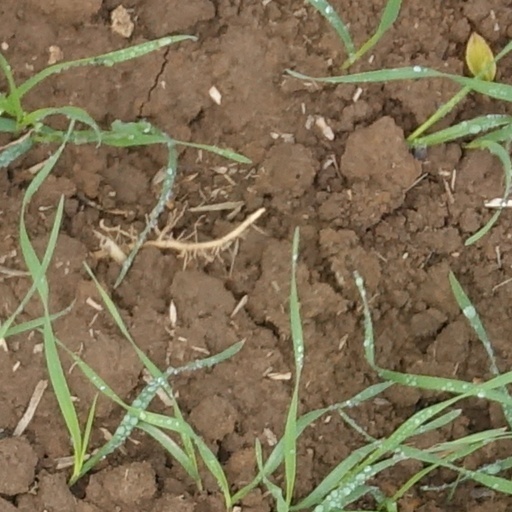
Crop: wheat